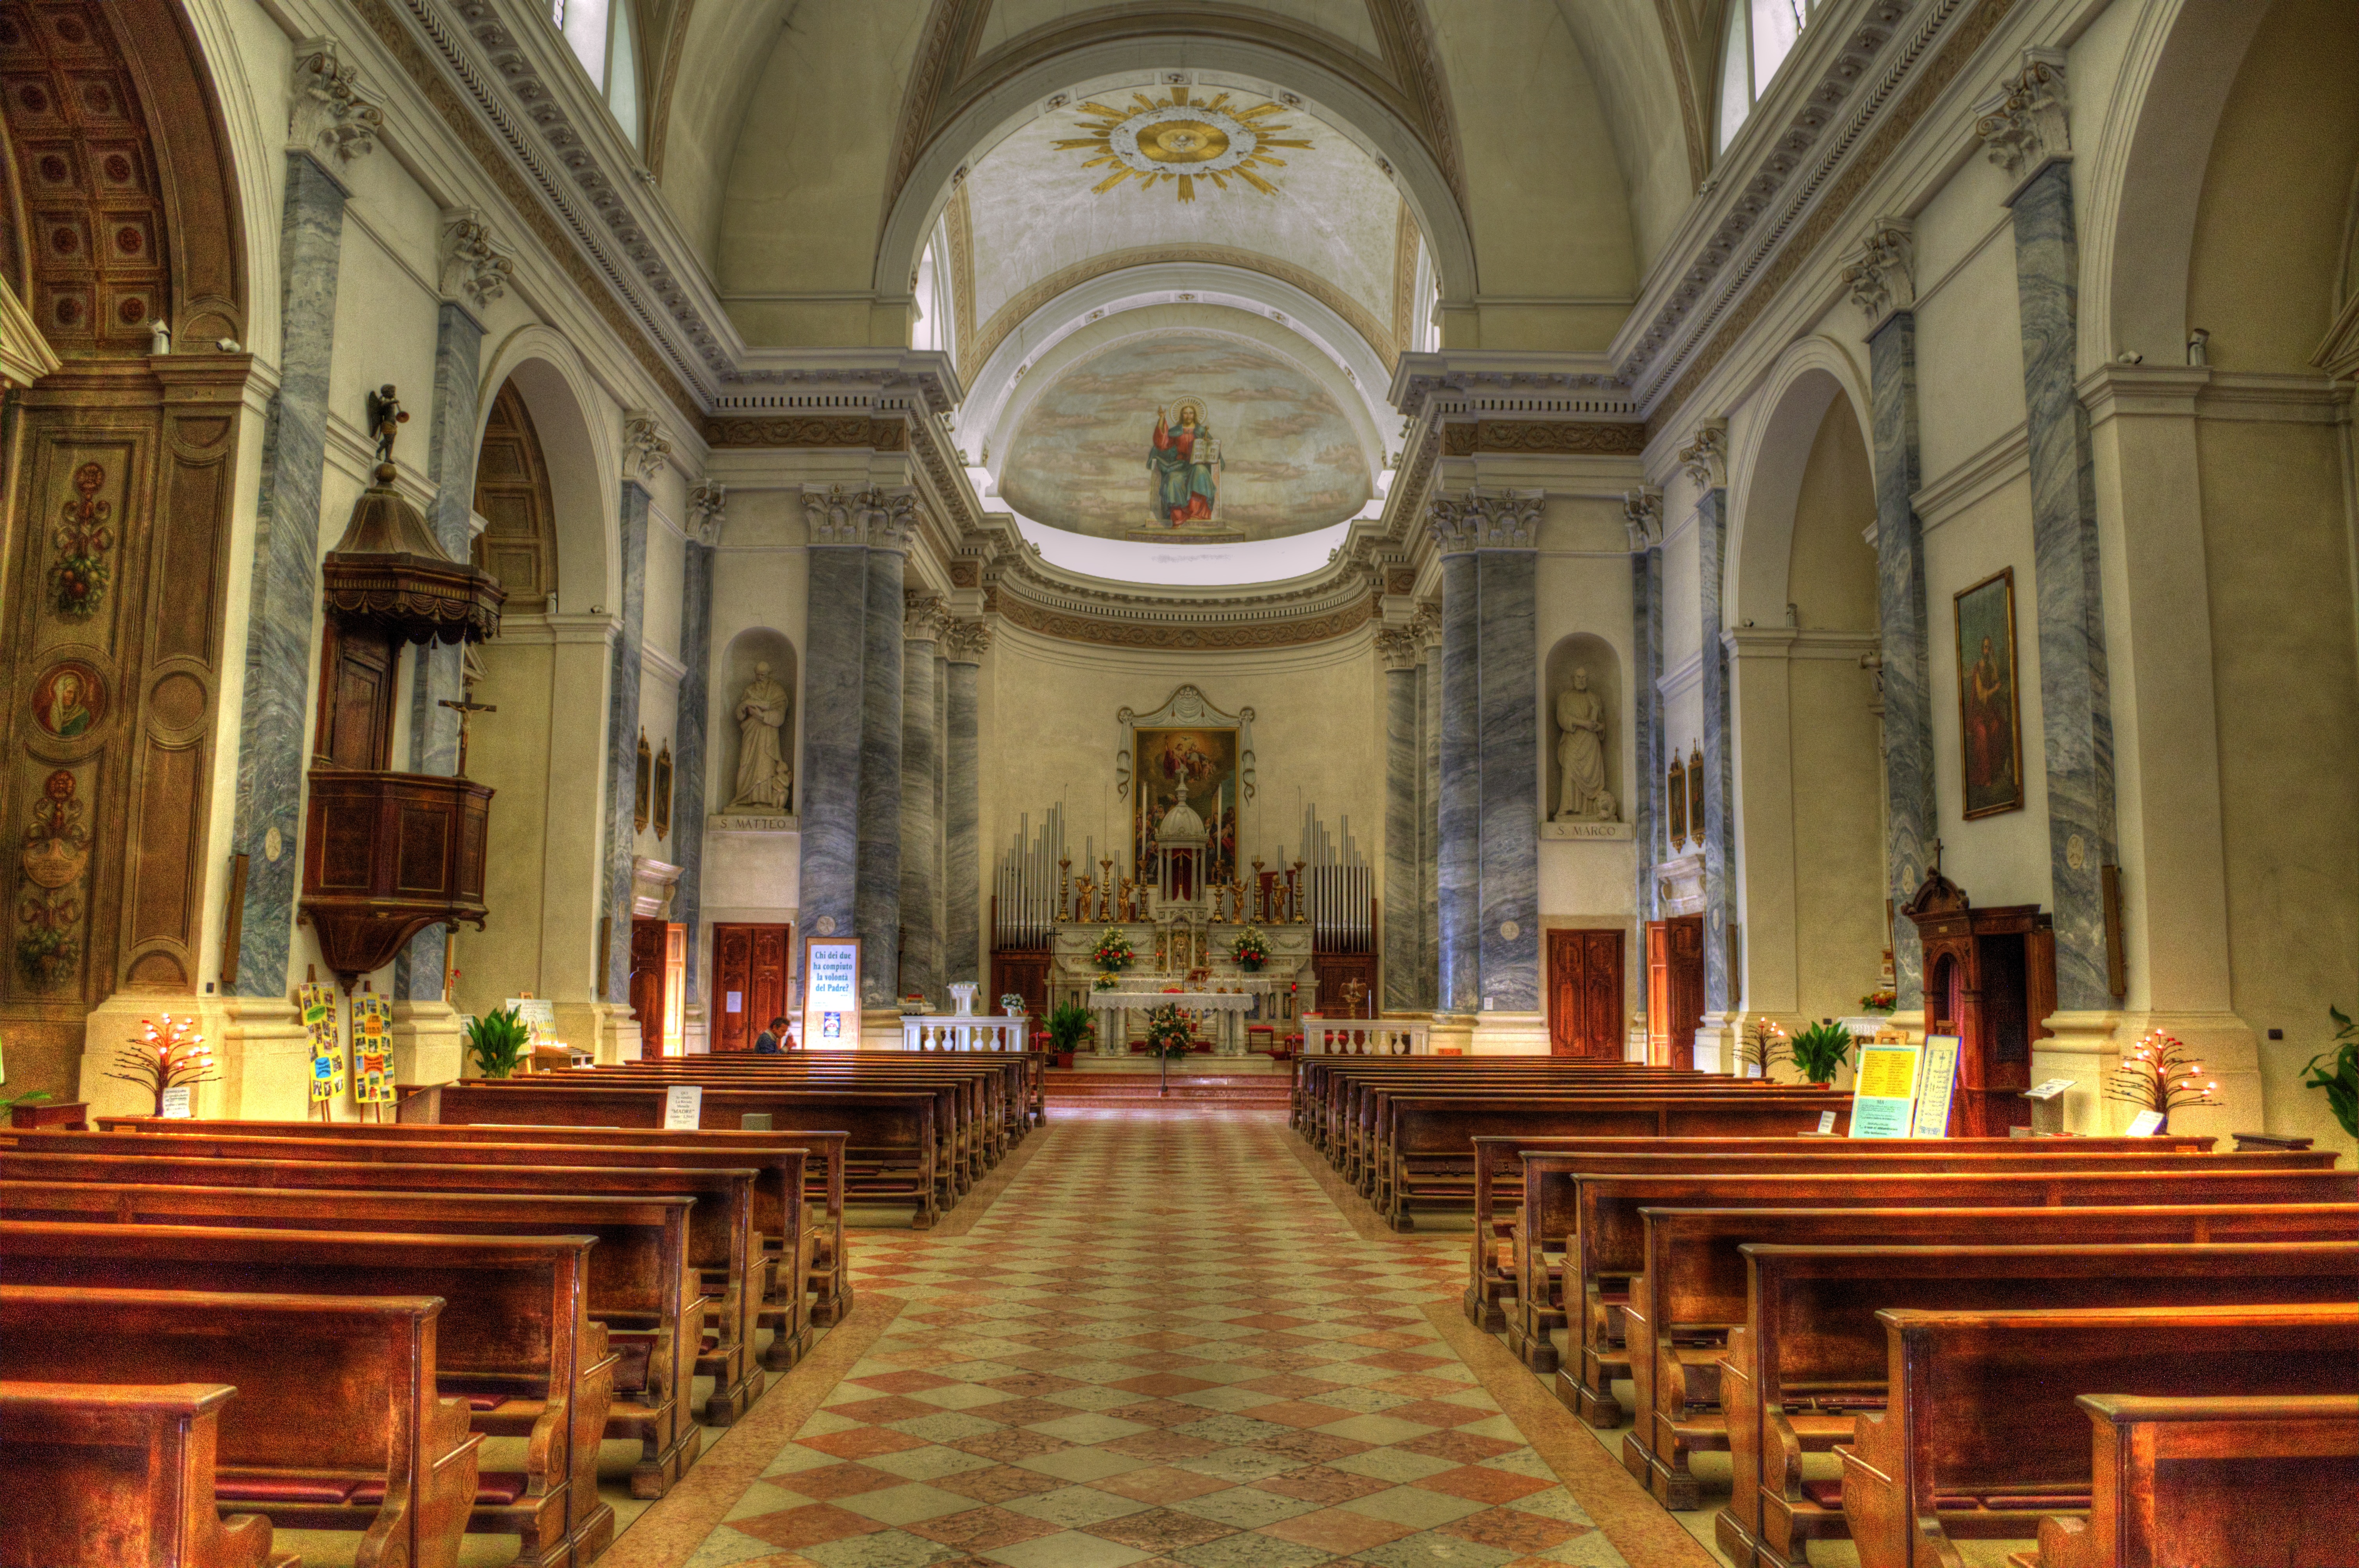
building, church, cathedral, chapel, candle, place of worship, photos, monastery, synagogue, basilica, saints, benches, ornaments, flooring, katollilaisuus, lutheranism, the holy, the worship of the, solemnity, the arches, the priest